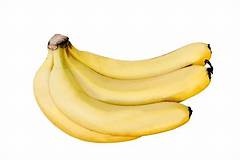
Label: banana